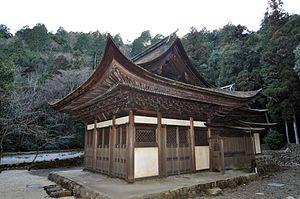
Le terme « trésor national » est utilisé au Japon depuis 1897 pour désigner les biens les plus précieux du patrimoine culturel du Japon bien que la définition et les critères aient changé depuis la création du terme. Les bâtiments des temples bouddhistes de cette liste ont été classés Trésors nationaux du Japon quand la loi pour la protection des biens culturels est entrée en vigueur le 9 juin 1951. Les pièces sont choisies par le ministère de l'Éducation, de la Culture, des Sports, des Sciences et de la Technologie sur le fondement de leur « valeur artistique ou historique particulièrement élevée ». Cette liste présente 152 entrées de bâtiments de temples Trésors nationaux de la fin du VIIᵉ siècle classique au début de l'époque d'Edo moderne du XIXᵉ siècle. Le nombre d'édifices répertoriés dans cette liste est supérieur à 152, parce que, dans certains cas, des groupes de bâtiments liés entre eux sont réunis pour former une seule entrée. Les structures comprennent des bâtiments principaux tels que le kon-dō, le hon-dō, le butsuden, des pagodes, des portes, un beffroi, des couloirs et d'autres bâtiments et édifices qui font partie d'un temple bouddhiste.